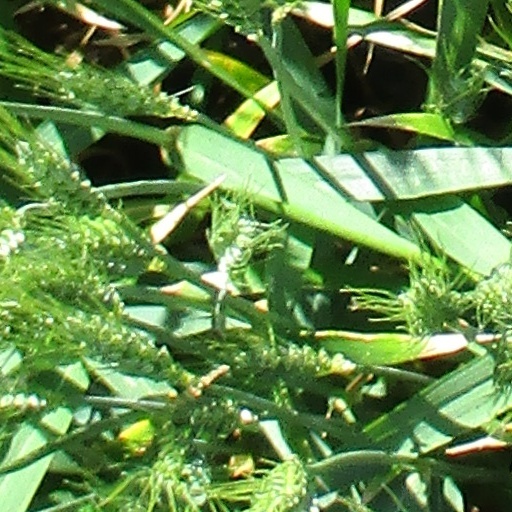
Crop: wheat